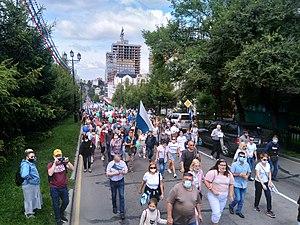
Les manifestations dans le kraï de Khabarovsk se déroulent depuis le 11 juillet 2020 à Khabarovsk, Komsomolsk-sur-l'Amour, Nikolaïevsk-sur-l'Amour et dans d'autres villes de la région, également à Novossibirsk, Vladivostok et Omsk contre l'arrestation du gouverneur Sergueï Fourgal.